June Diane Raphael

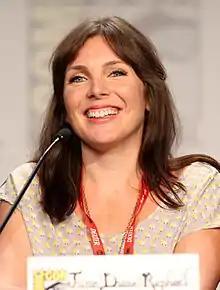
Raphael at the 2011 San Diego Comic-Con

June Diane Raphael (born January 4, 1980) is an American actress, comedian, and screenwriter. She has starred in TV comedy programs "Burning Love", Adult Swim's "", and "Grace and Frankie". Notable film work includes supporting roles in "Year One" and "Unfinished Business", as well as her 2013 Sundance film "Ass Backwards", which she co-wrote and starred in with her creative partner Casey Wilson. She currently co-hosts both "How Did This Get Made?" alongside Jason Mantzoukas and her husband Paul Scheer, and "The Deep Dive" with Jessica St. Clair.